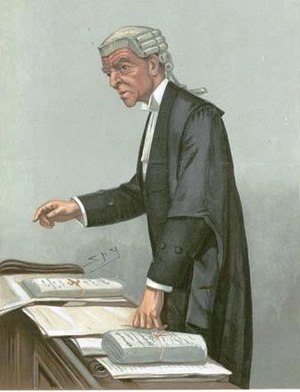
Queen's Counsel
Tegning fra 1903 af King's Counsel Robert McCall i retten.
Queen's Counsel er en titel for særligt erfarne og kvalificerede jurister i Storbritannien og i nogle lande i det britiske statssamfund.